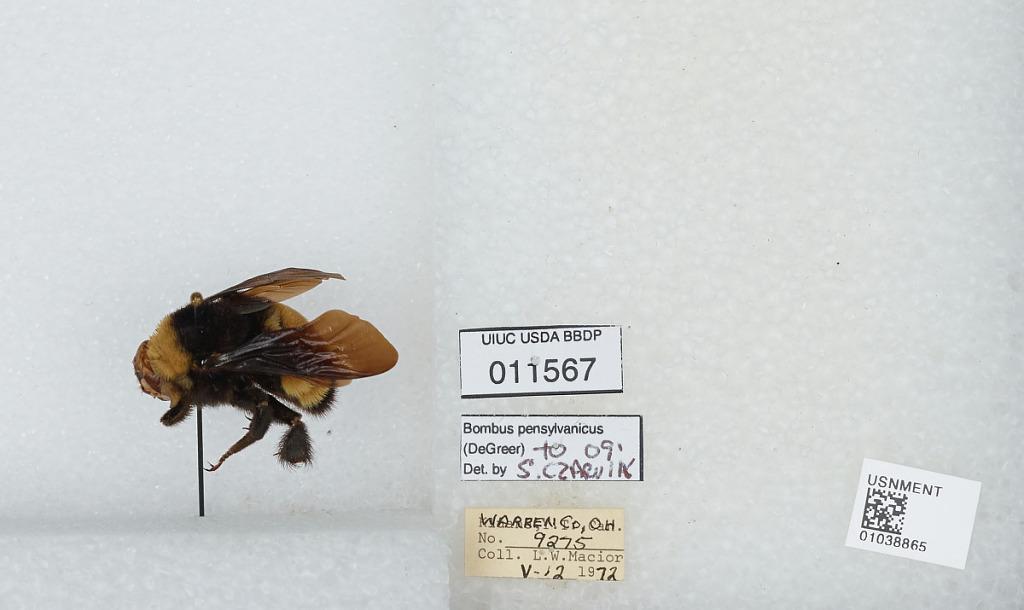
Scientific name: Bombus (Fervidobombus) pensylvanicus pensylvanicus (De Geer)
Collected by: L. Macior
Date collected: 1972-5-12
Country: United States
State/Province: Ohio
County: Warren
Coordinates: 39.4242, -84.1856
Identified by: Czarnik, S.